Ghosts in English-speaking cultures

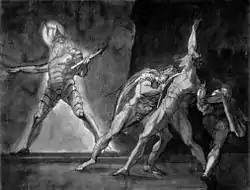
"Hamlet and his father's ghost" by Henry Fuseli (1780s drawing). The ghost is wearing stylized plate armour in 17th century style, including a morion type helmet and tassets. Depicting ghosts as wearing armour, to suggest a sense of antiquity, was common in Elizabethan theater.

There is widespread belief in ghosts in English-speaking cultures, where ghosts are manifestations of the spirits of the dead. The beliefs may date back to animism or ancestor worship before Christianization. The concept is a perennial theme in the literature and arts of English-speaking countries.